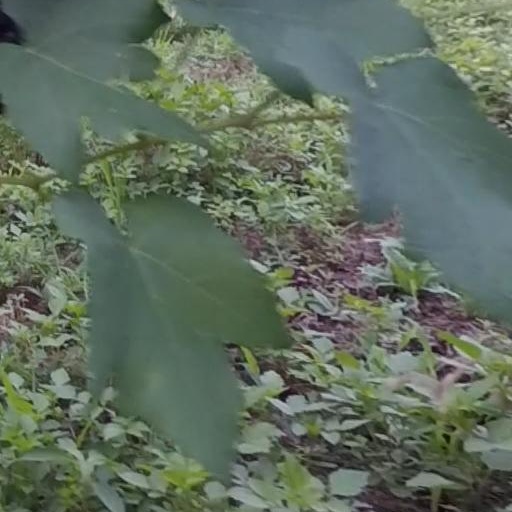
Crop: grape